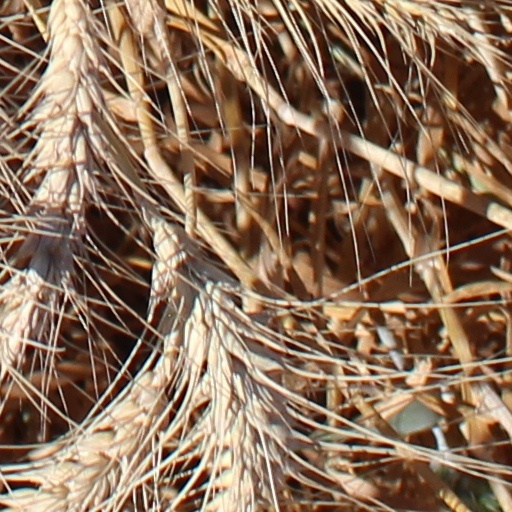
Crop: wheat